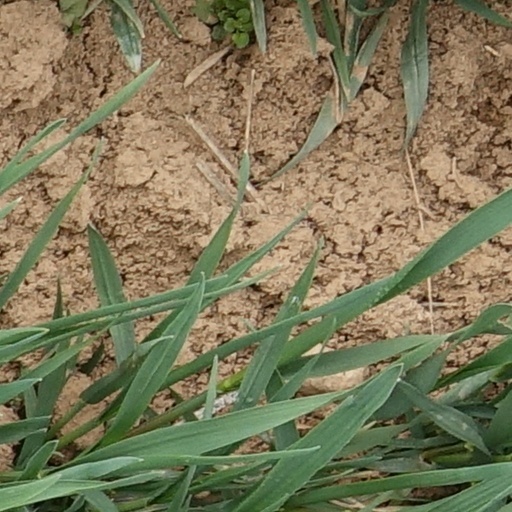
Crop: wheat